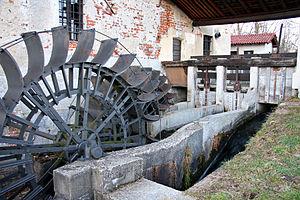
Bellinzago Novarese est une commune italienne de la province de Novare dans la région du Piémont en Italie.